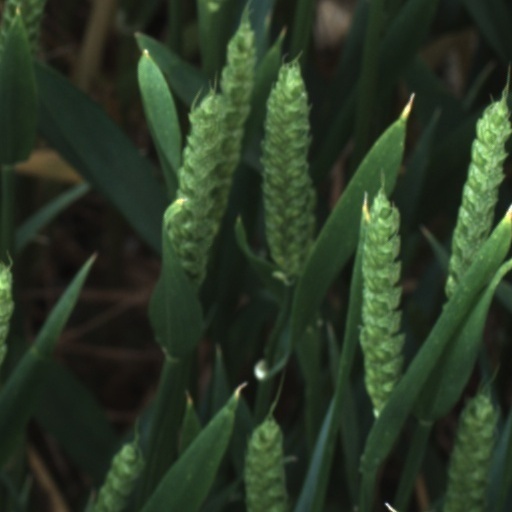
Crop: wheat